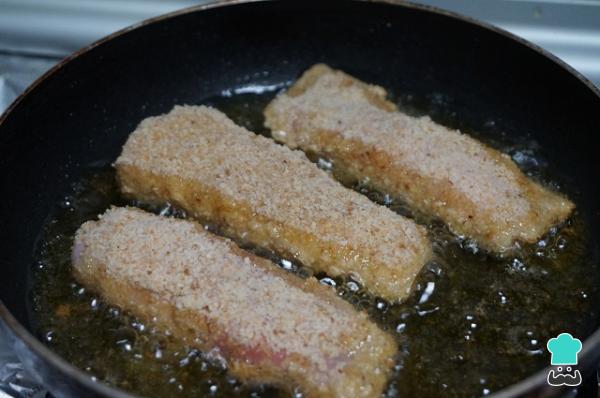
Ponemos una sartén con el vaso de aceite a fuego medio y cuando esté caliente freímos los rollitos de jamón y queso rebozados por todos los lados, e iremos dándoles la vuelta hasta que queden dorados.Truco: Si lo prefieres puedes hacer los rollitos de jamón y queso al horno para que sean más saludables y ligeros.